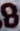
Number: 8